Cider in the United States

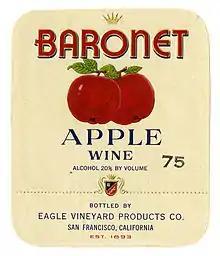
Eagle Vineyard, Baronet Apple Wine. Label from California Historical Society.

By the 18th century, apple cider was a staple at every family table; at harvest many apples were pressed into cider, the remainder placed carefully into barrels to store through winter for eating or replenishing supply. Pehr Kalm, a Swedish naturalist, noted in his travels in 1749 that nearly every home on Staten Island had a small orchard attached and in the colonial capital, Albany, apples were being pressed for cider to be exported south to New York City. Settlement along the frontier often included a legal requirement whereby an orchard of mature apple trees bearing fruit within three years of settlement were required before a land title was officially granted. For example, The Ohio Company required settlers to plant not less than fifty apple trees and twenty peach trees within three years. These plantings would guarantee land titles. In 1767, the average New England family was consuming seven barrels of hard cider annually, which equates to about 35-gallons per person. By 1775, one in ten New England families, most of them farmers, had a cider mill on the property. In one of his letters to his wife, Abigail, John Adams complained about the quality of Philadelphia alcohols and of being homesick for her cider. Thomas Jefferson grew several varieties of apple at his home in Virginia and his wife Martha Jefferson oversaw their harvest and brewing while she was mistress of the plantation. Ciderkin, a slightly alcoholic beverage made from cider pomace, could also be found on colonial tables, and was often served for breakfast. Applejack, made in the North, was made in a similar manner to Canadian ice cider every winter as an alternate means to concentrate alcohol when it was far too cold outside to bring out the cider press.